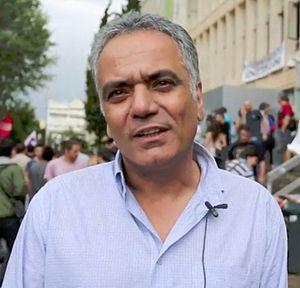
Panayótis « Pános » Skourlétis, né le 1ᵉʳ janvier 1962 à Athènes, est un homme politique grec.